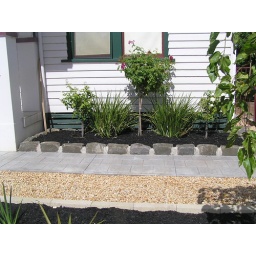
Burgundy iceberg in centre and white iceberg on the sides and some dietes (butterfly iris) spikey plants